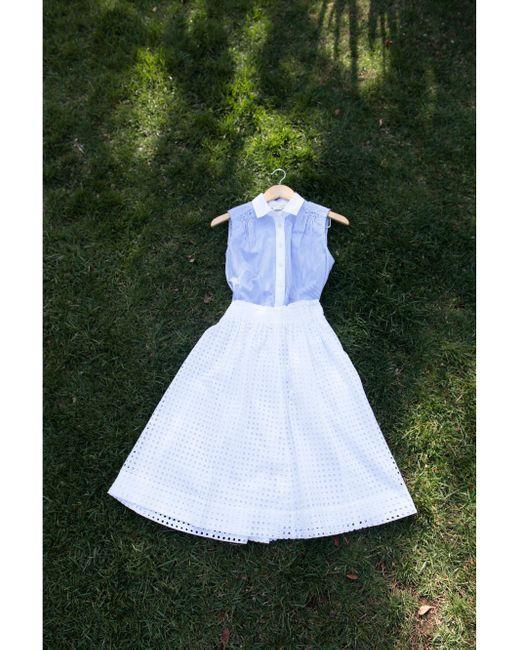
hellblaues und weißes Midikleid mit Kragen